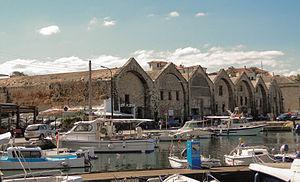
Les arsenaux vénitiens de Hania, Crète, Grèce